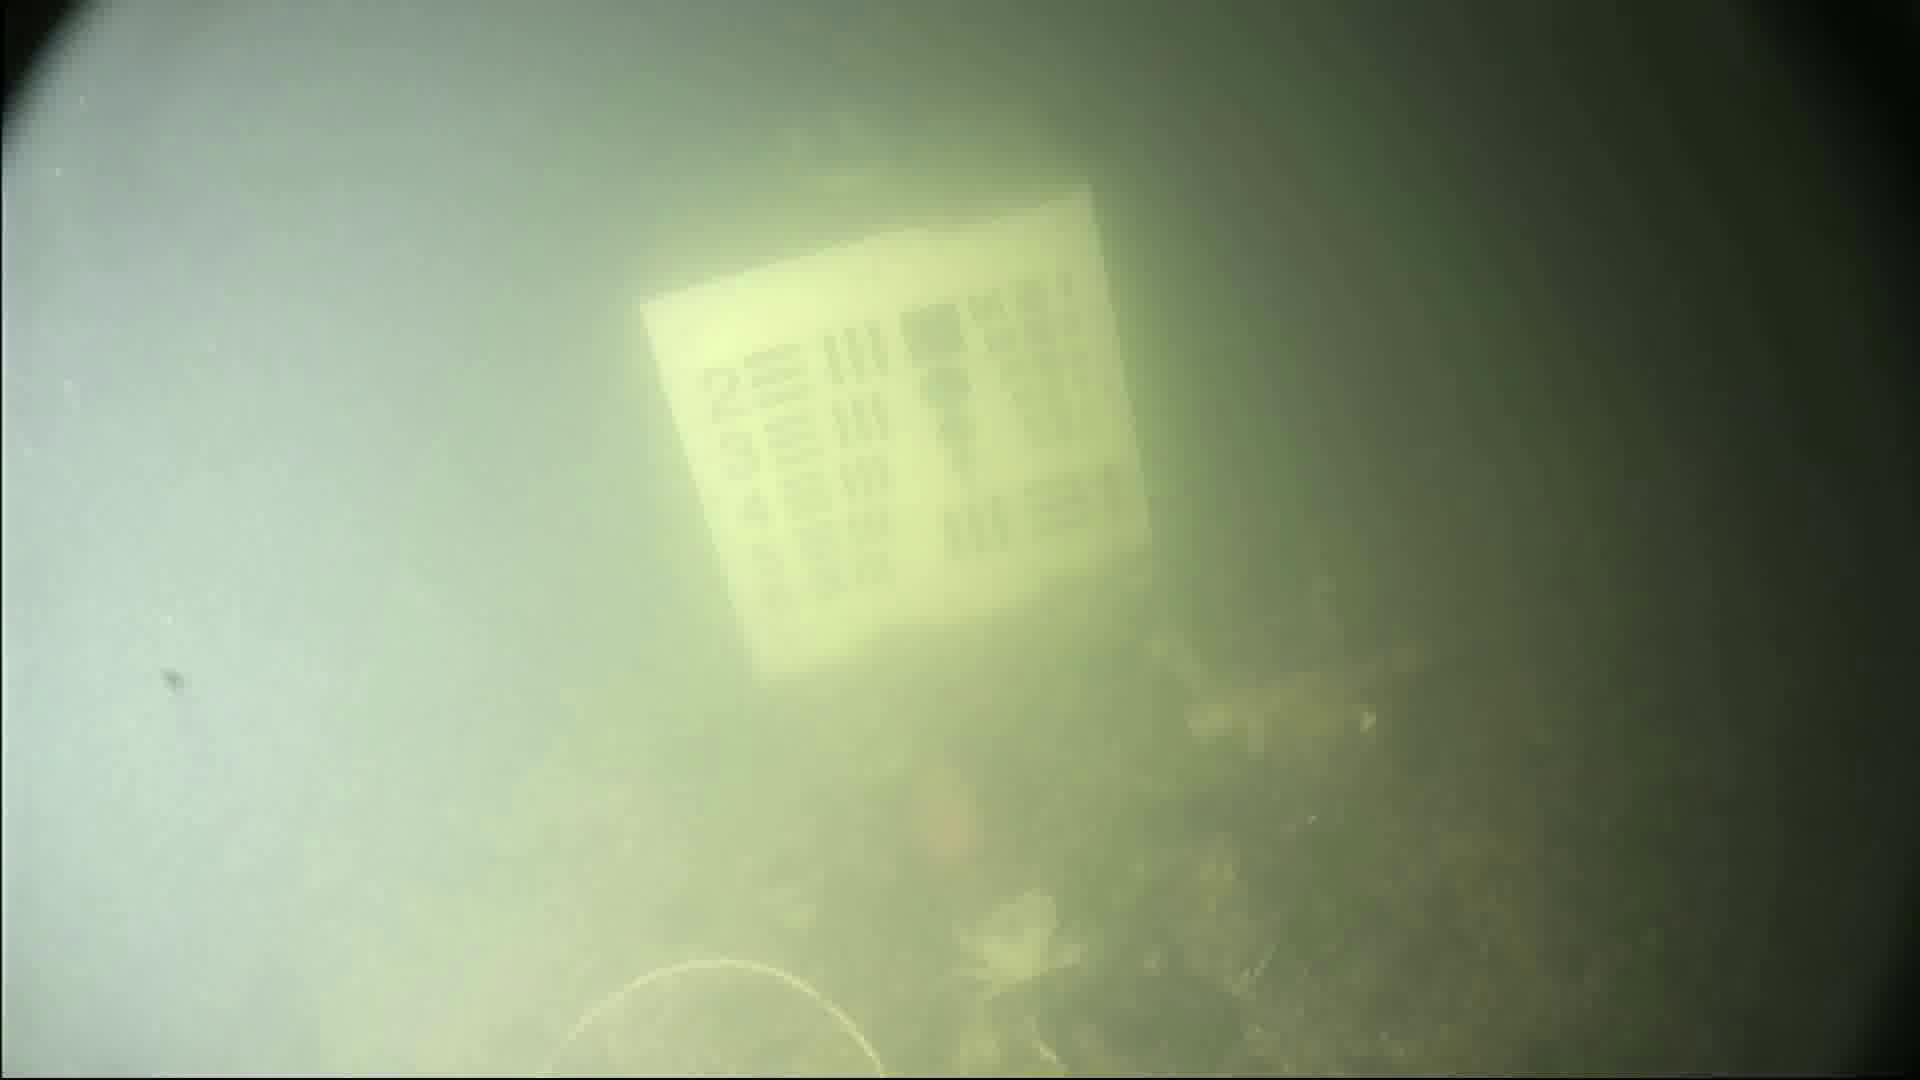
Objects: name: crab
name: fish